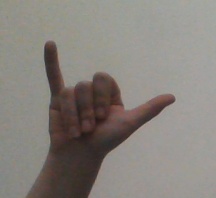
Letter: ya